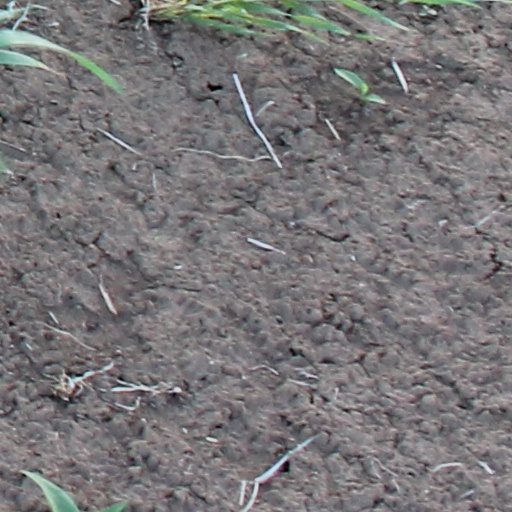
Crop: wheat